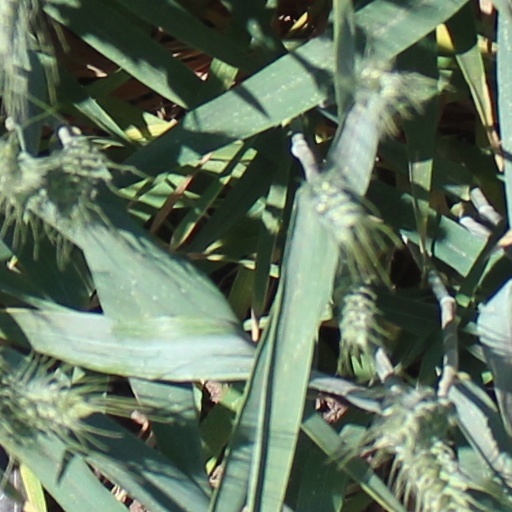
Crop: wheat